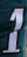
Number: 1